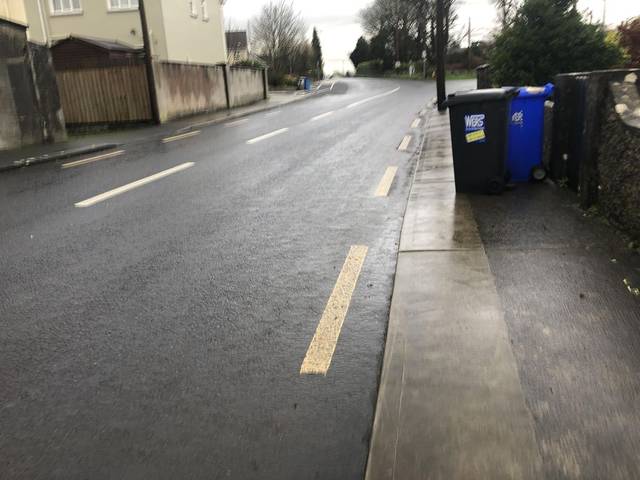
Region: Ireland
Coordinates: 53.519, -8.837